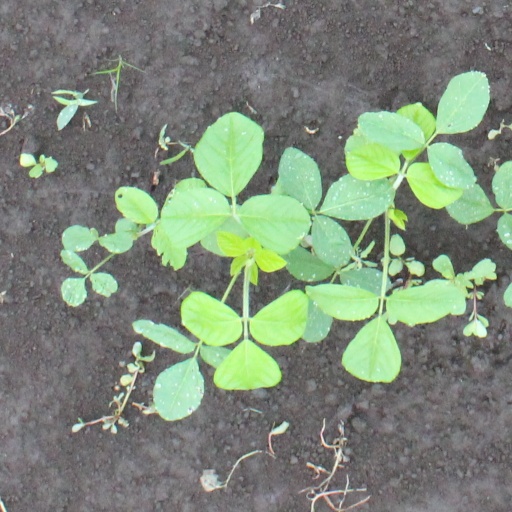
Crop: soybean